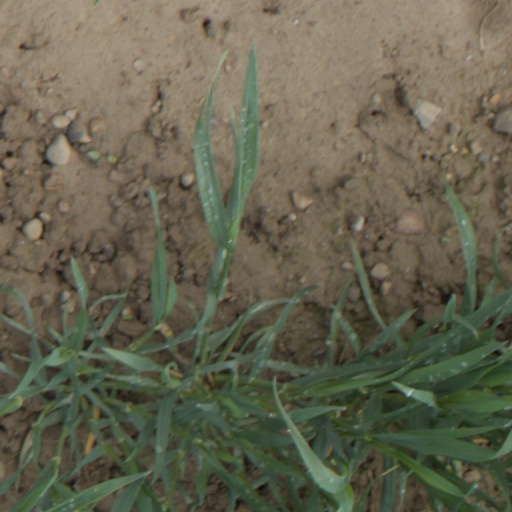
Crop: wheat